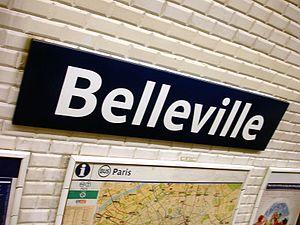
Panneau de la station Belleville de la ligne 2 du métro de Paris, France